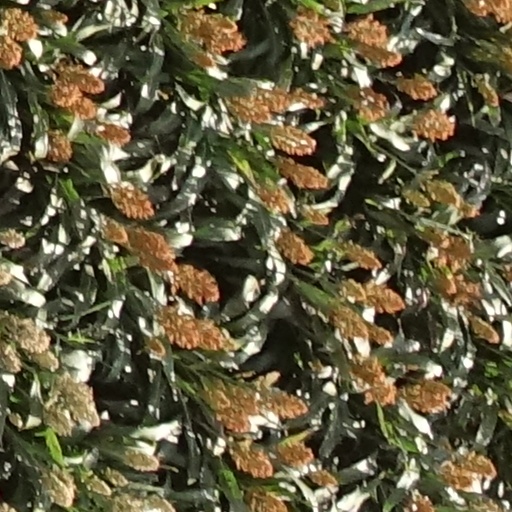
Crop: sorghum